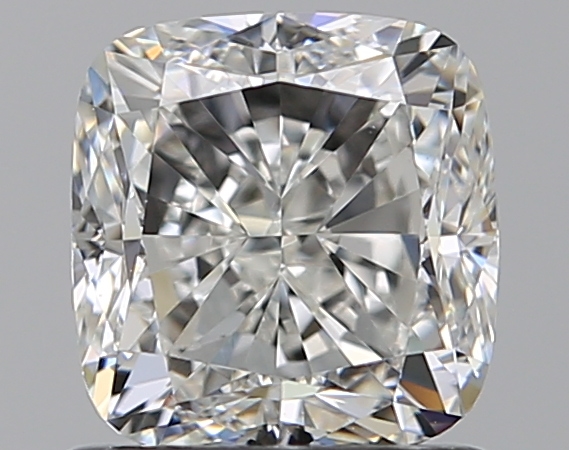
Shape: cushion
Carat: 1.2
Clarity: VS1
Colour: H
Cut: GD
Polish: EX
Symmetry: EX
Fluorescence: N
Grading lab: GIA
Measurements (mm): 5.74 x 5.53 x 4.07